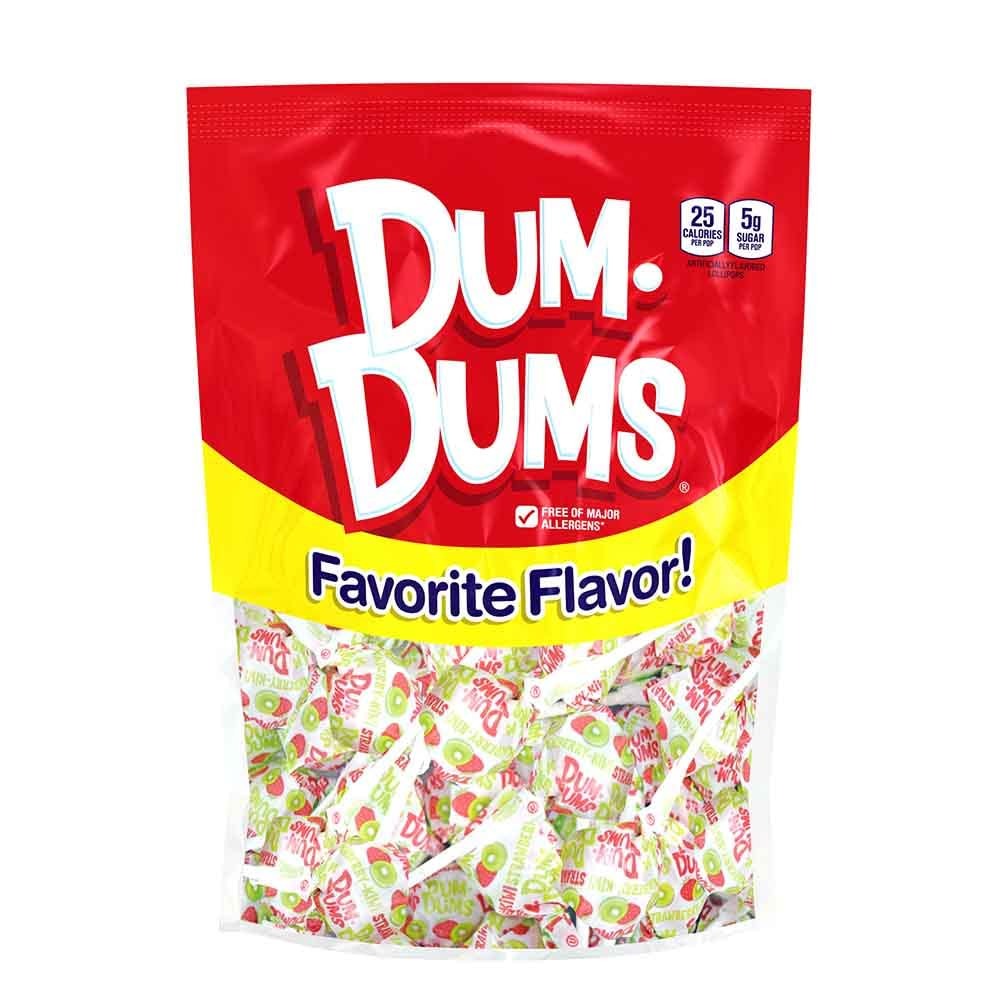
Item Name: Dum Dums Strawberry Kiwi Lollipops - Bulk Candy Bag with Lollipops Individually Wrapped, Single Flavor Gourmet Suckers - 50 Count
Bullet Point 1: A Classic Candy: Dum Dums mini lollipops are an iconic American candy for kids and adults alike. Our original gourmet lollipops deliver that nostalgic, timeless flavor that made it from a beloved office treat to classic classroom candy.
Bullet Point 2: Seasonal Treats For All: Dum Dums candy suckers are perfect for any holiday - whether it's a Halloween mix candy bowl for trick-or-treaters, sweet valentines lollipops, or simple birthday treats for kids - they bring classic charm to every occasion.
Bullet Point 3: Perfect For Sharing: Each resealable bag contains around 50 lollipops individually wrapped, making them the ideal candies for goodie bags, lollipops for kids parties, and bulk suckers for the workplace.
Bullet Point 4: Allergen-Free & Easy To Open: Our bulk lollipops are gluten-free, OU kosher certified, and free from top common allergens, making them a safe and tasty choice, while the suckers individually wrapped packaging allows for quick, easy opening.
Bullet Point 5: Original Favorite Flavor Bags: Dum Dums single flavor lollipop packages allow you to enjoy the individual taste of your favorite original suckers & lollipops. Our choices include classics like Root Beer, Cherry, Blu Raspberry, and more.
Product Description: Dum Dums Strawberry Kiwi Lollipops, made by Spangler Candy, are now available as single flavors so you can stock up on your favorite candy lollipops without having to sort through a bulk candy mix. Get that nostalgic taste from your pops, whether you're looking for a classic 80s candy tang or vintage American flavors from the past. Each large bag of candy is resealable and contains about 50 bulk lollipops individually wrapped and easy to open - perfect for sharing at the office, as candy party favors for kids, valentines day lollipops, bulk candy for classroom celebrations, and Halloween pass-outs. These sweet treats provide a small bit of sugar, allowing even strict dieters to indulge without the guilt. An American candy icon since 1924, Spangler Candy Dum Dums are gluten-free, OU kosher certified, and free of the top common allergens. Our Strawberry Kiwi Dum Dums are a flavor favorite that comes in individual big candy bags with suckers individually wrapped with their flavor printed on the wrapper.
Value: 50.0
Unit: Count

Price: 17.95